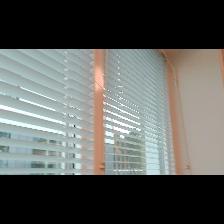
Label: NonHuman